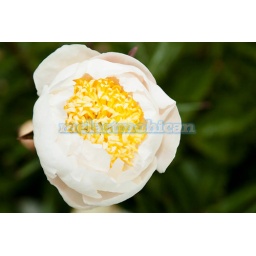
Peony is a name for plants in the genus Paeonia, the only genus in the flowering plant family Paeoniaceae.